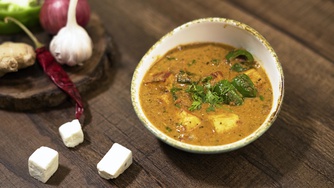
Dish: kadai_paneer